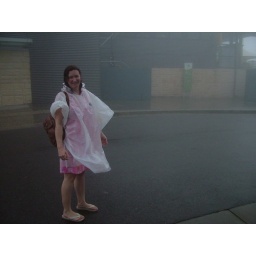
summer in australia's blue mountains